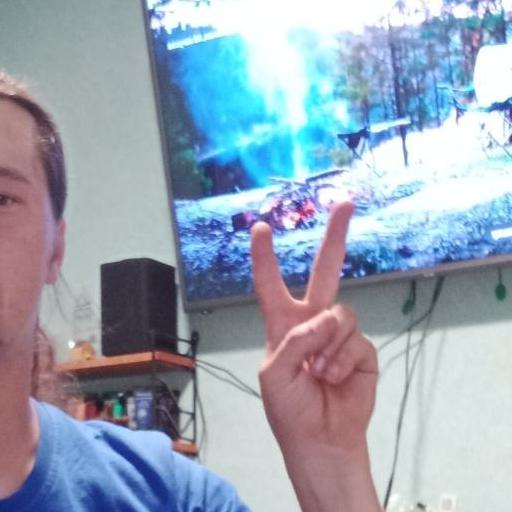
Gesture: peace